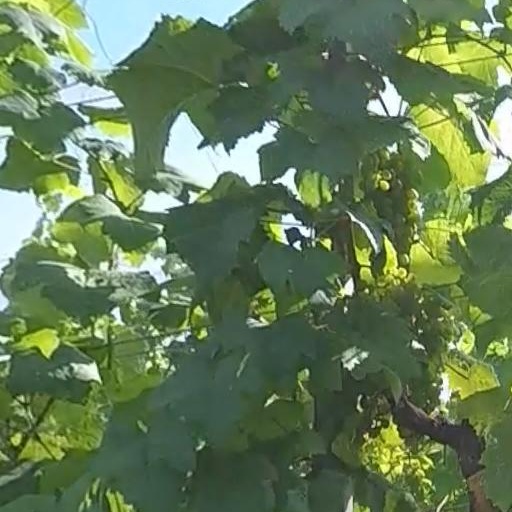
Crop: grape